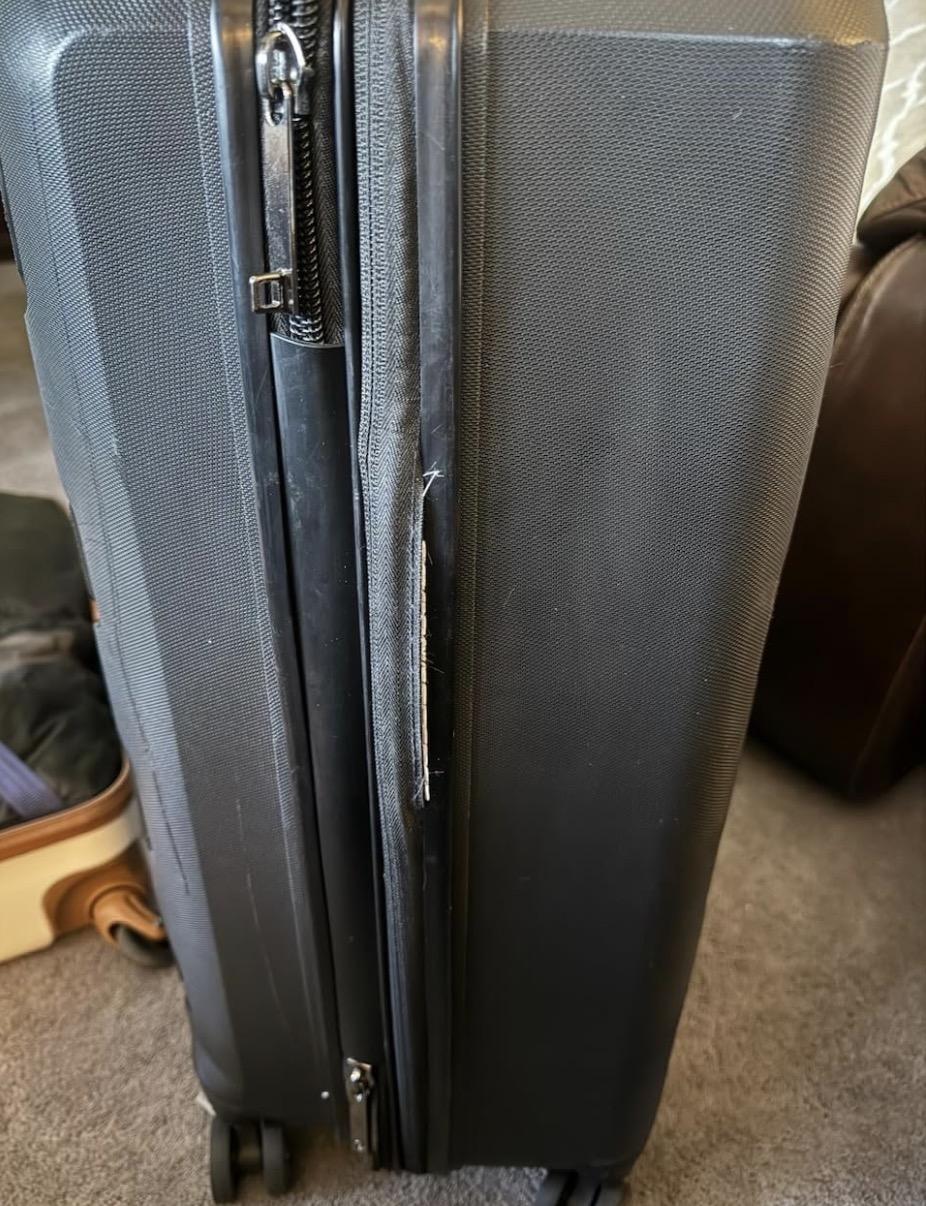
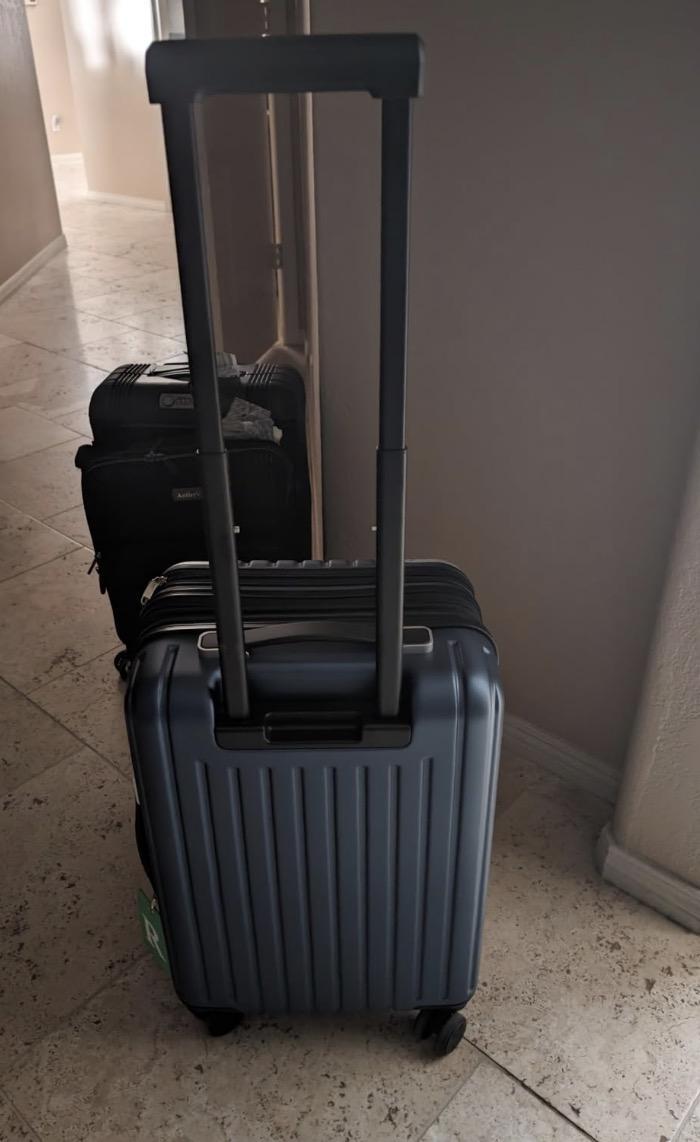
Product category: items_tea
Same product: no